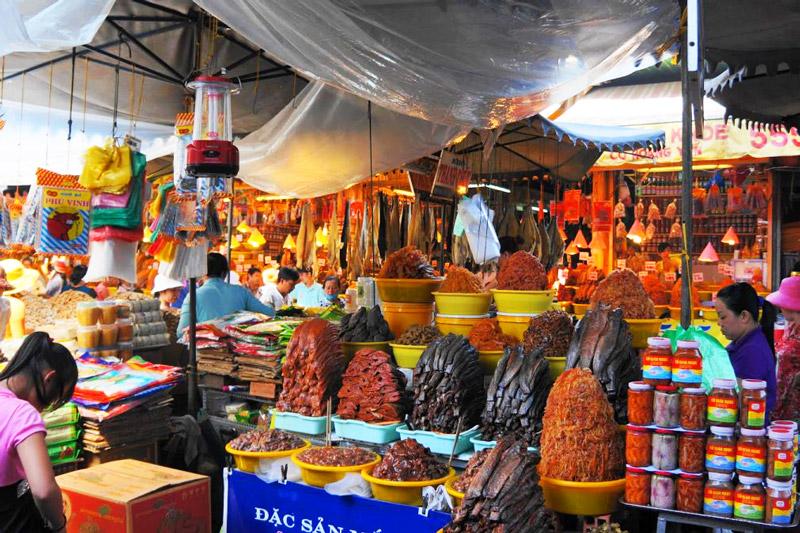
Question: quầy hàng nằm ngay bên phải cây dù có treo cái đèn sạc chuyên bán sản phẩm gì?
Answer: mắm cá các loại